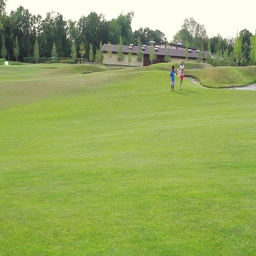
children are running and jumping on the lawn